Manchester Martyrs

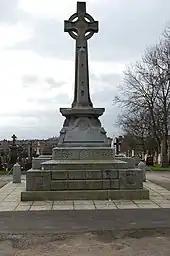
Monument to the Manchester Martyrs in St Joseph's Cemetery, Moston, Manchester

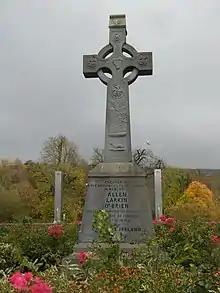
Monument in Clonmel, County Tipperary

Monuments erected in honour of Allen, Larkin, and O'Brien stand in Skibbereen, County Cork, Tralee (County Kerry), Limerick, Kilrush (County Clare), Clonmel (County Tipperary), Tipperary Town (County Tipperary), Birr (County Offaly), Ennis (County Clare), Milltown Cemetery, Belfast, (County Antrim), Ladysbridge (County Cork), Glasnevin Cemetery (Dublin), and in St Joseph's Cemetery, Moston, Manchester. The monument in St Joseph's Cemetery was designed by J. Geraghty and unveiled in November 1898. Commissioned by the Manchester Martyrs Central Memorial Committee, it stands just over high and takes the form of a Celtic cross. On three sides of the pedestal are medallion portraits of the three men, originally surmounted by figures of the Irish Wolfhound, now removed. The site of this monument has been the scene of several disturbances, as it has been the tradition for Republicans to parade there on the anniversary of the deaths of those hanged. The monument has suffered several attacks to its structure, as well as acts of vandalism, and is listed as being "at risk" by the Public Monument and Sculpture Association National Recording Project.